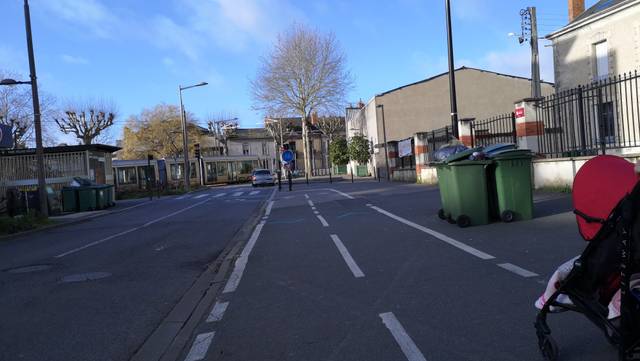
Region: France
Coordinates: 47.889, 1.906